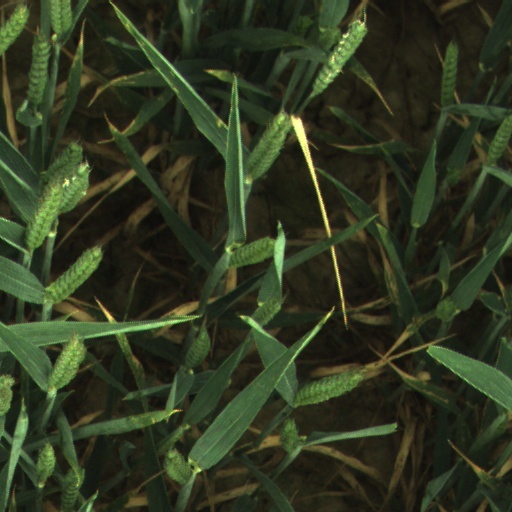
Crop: wheat